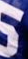
Number: 5